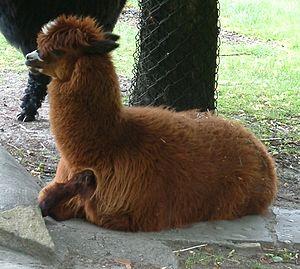
L'alpaga ou l'alpaguette est un mammifère domestique de la famille des camélidés. Alors qu'on a longtemps considéré qu'il était très proche du guanaco, une étude de 2001 a montré qu'il avait un ancêtre commun plus récent avec la vigogne qu'avec le guanaco.